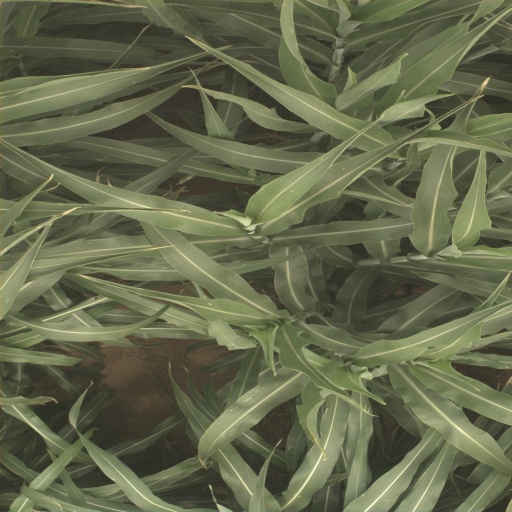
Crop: sorghum